History of Eastern Tamils

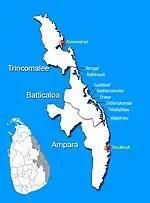
Historical Tamil settlements in the East.Tamils and the Tamil-speaking Muslim community formed the majority of the province prior to the Independence of the island

Eastern Tamils had feudal organizations that centered around Ur Podiyar at a village level and the Kudi system that controlled social interactions. They also were organized politically as Vannimai chiefs who came nominally under the Kandyan kingdom. The most important social group were the Mukkuvar who had originated from South India and had repeatedly invaded Sri Lanka as evidenced by Sinhalese literature of that period called Kokila Sandeśa as the Mukkara Hatana. One of the local traditions that records the landing and settling of eastern Sri Lanka is called "Mattakallappu Manmiam" (Tamil:மட்டக்களப்பு மான்மியம்).